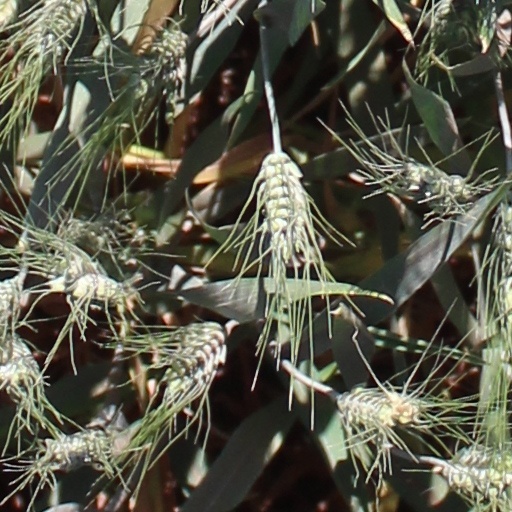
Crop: wheat